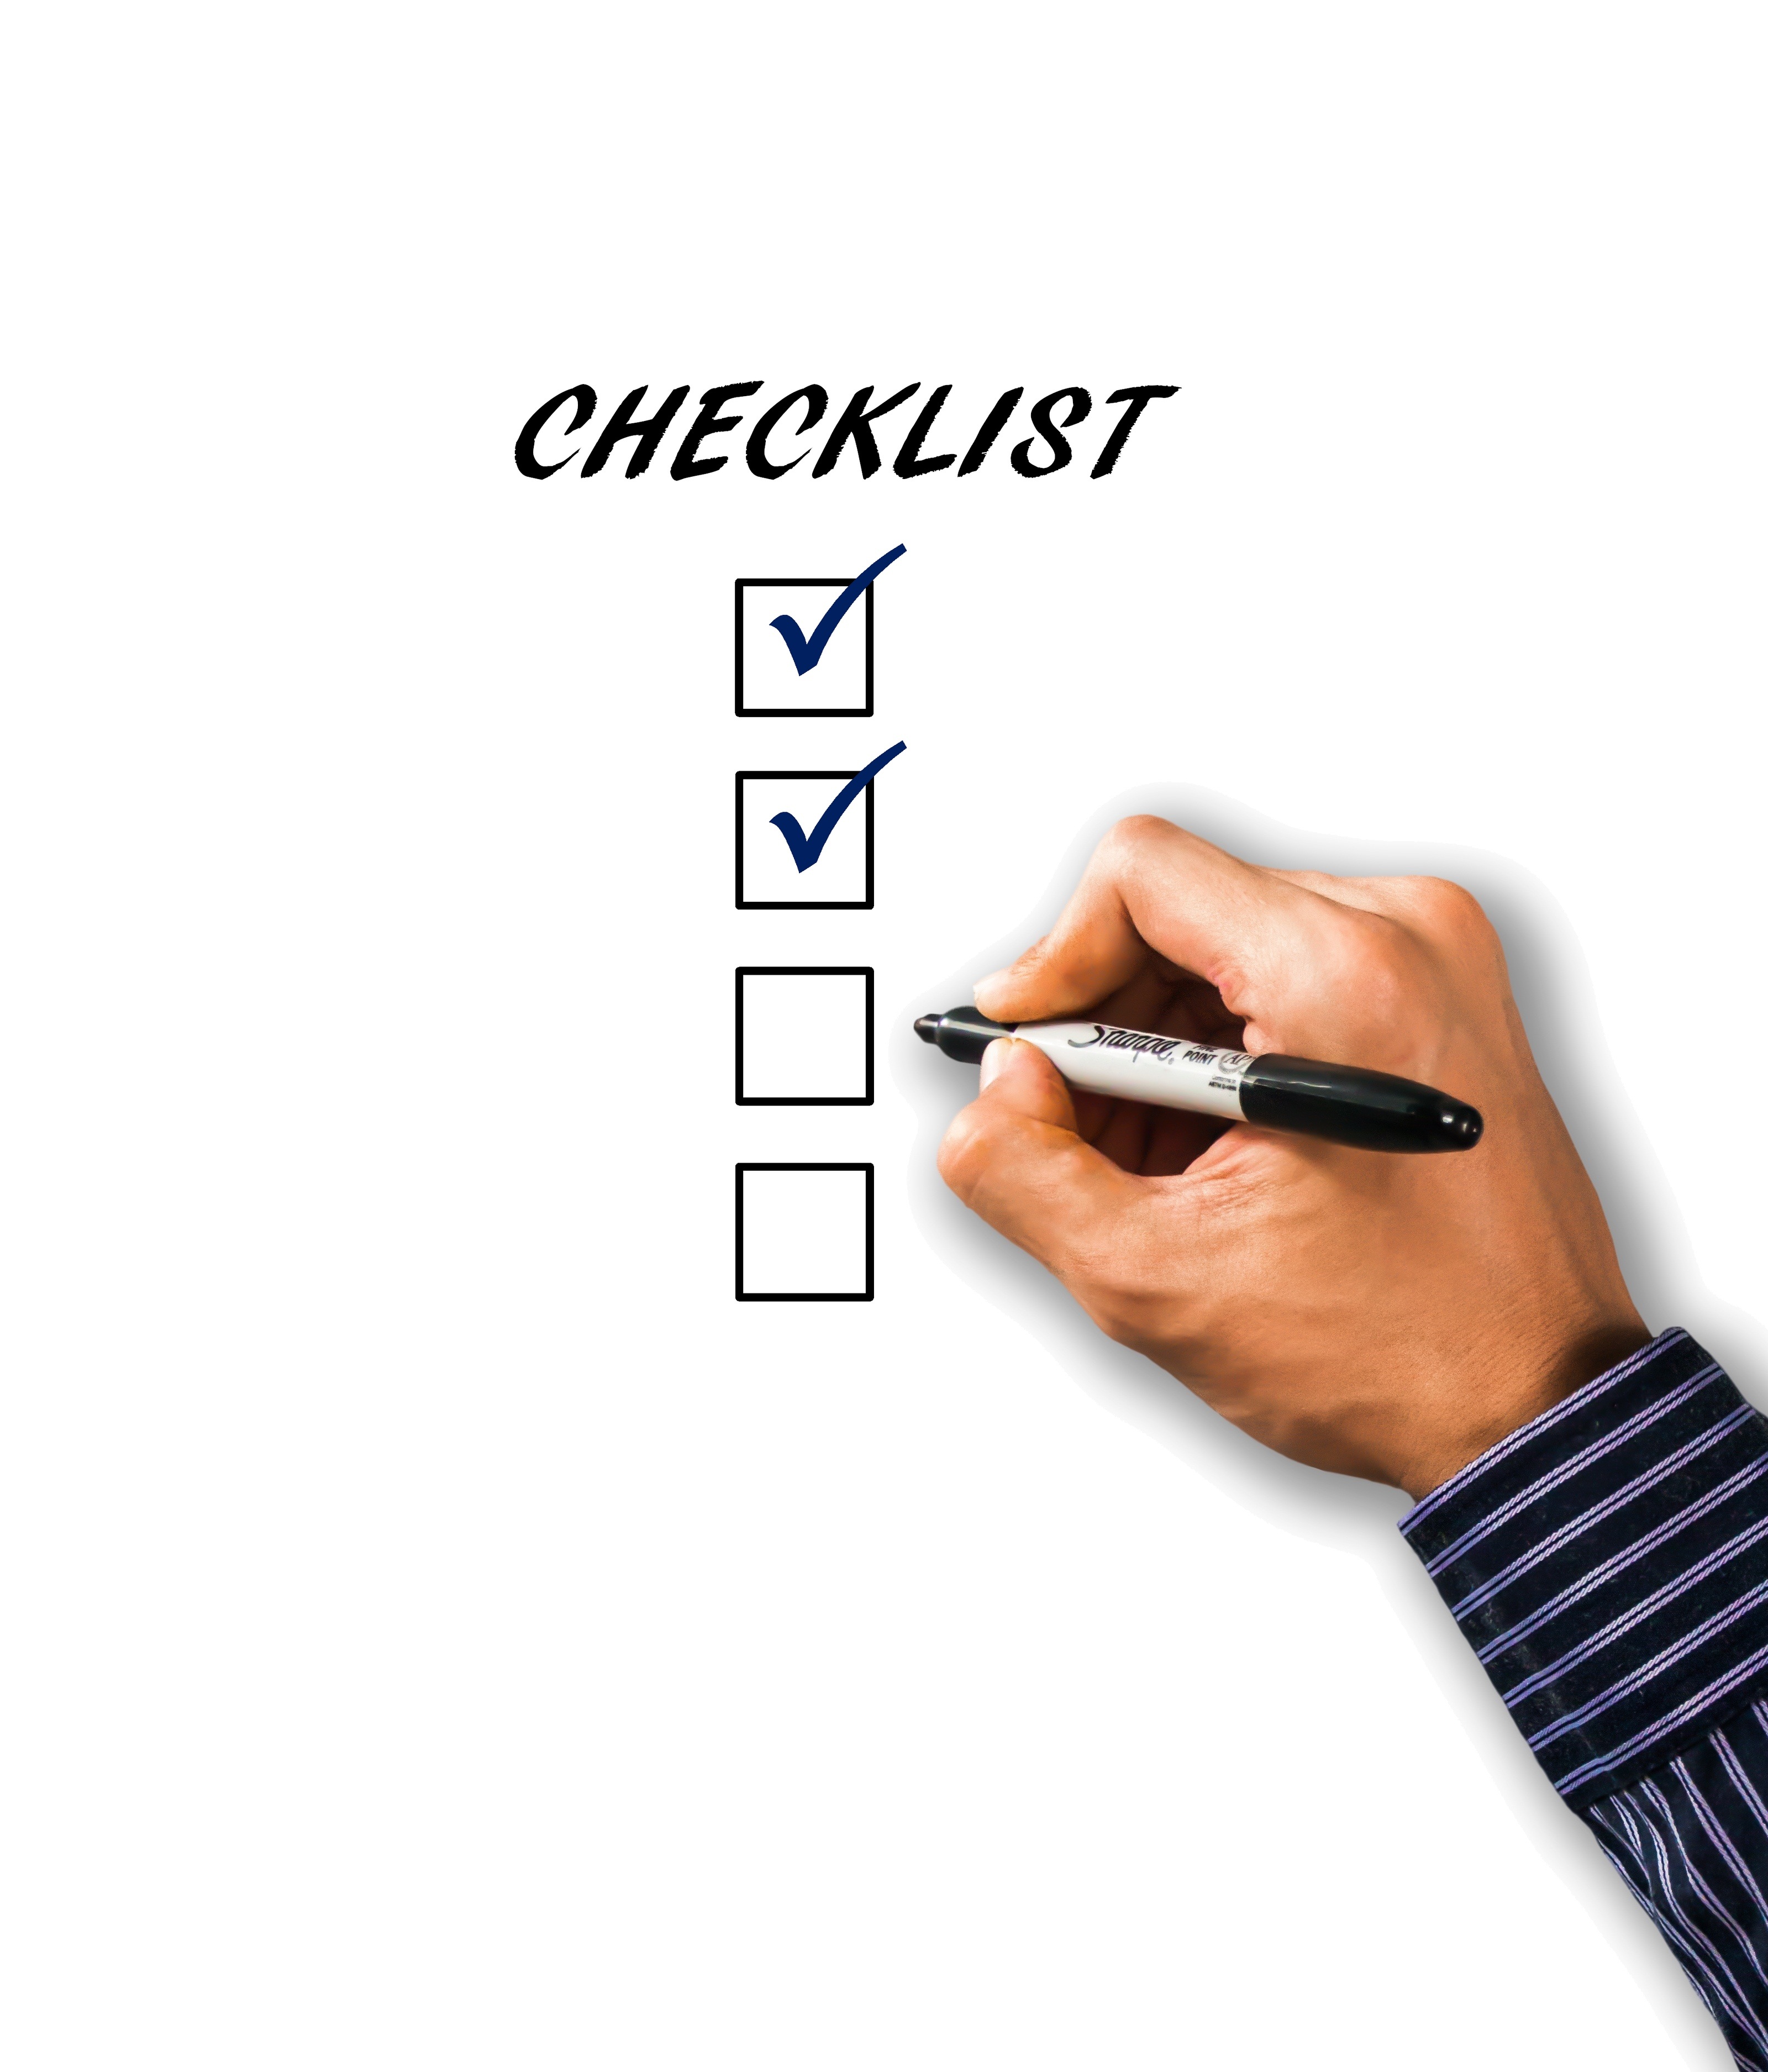
writing, hand, pen, finger, business, arm, brand, product, mark, list, survey, check, tick, questionnaire, checklist, checkbox